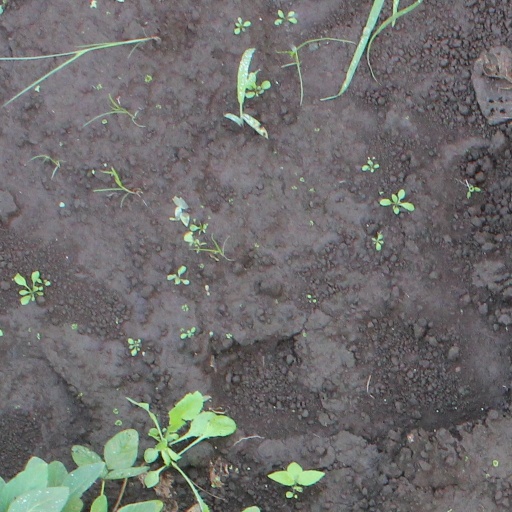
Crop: soybean